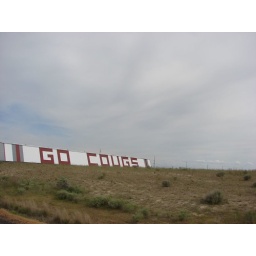
Painting on building off of highway 26 in the Palouse.